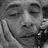
Emotion: neutral